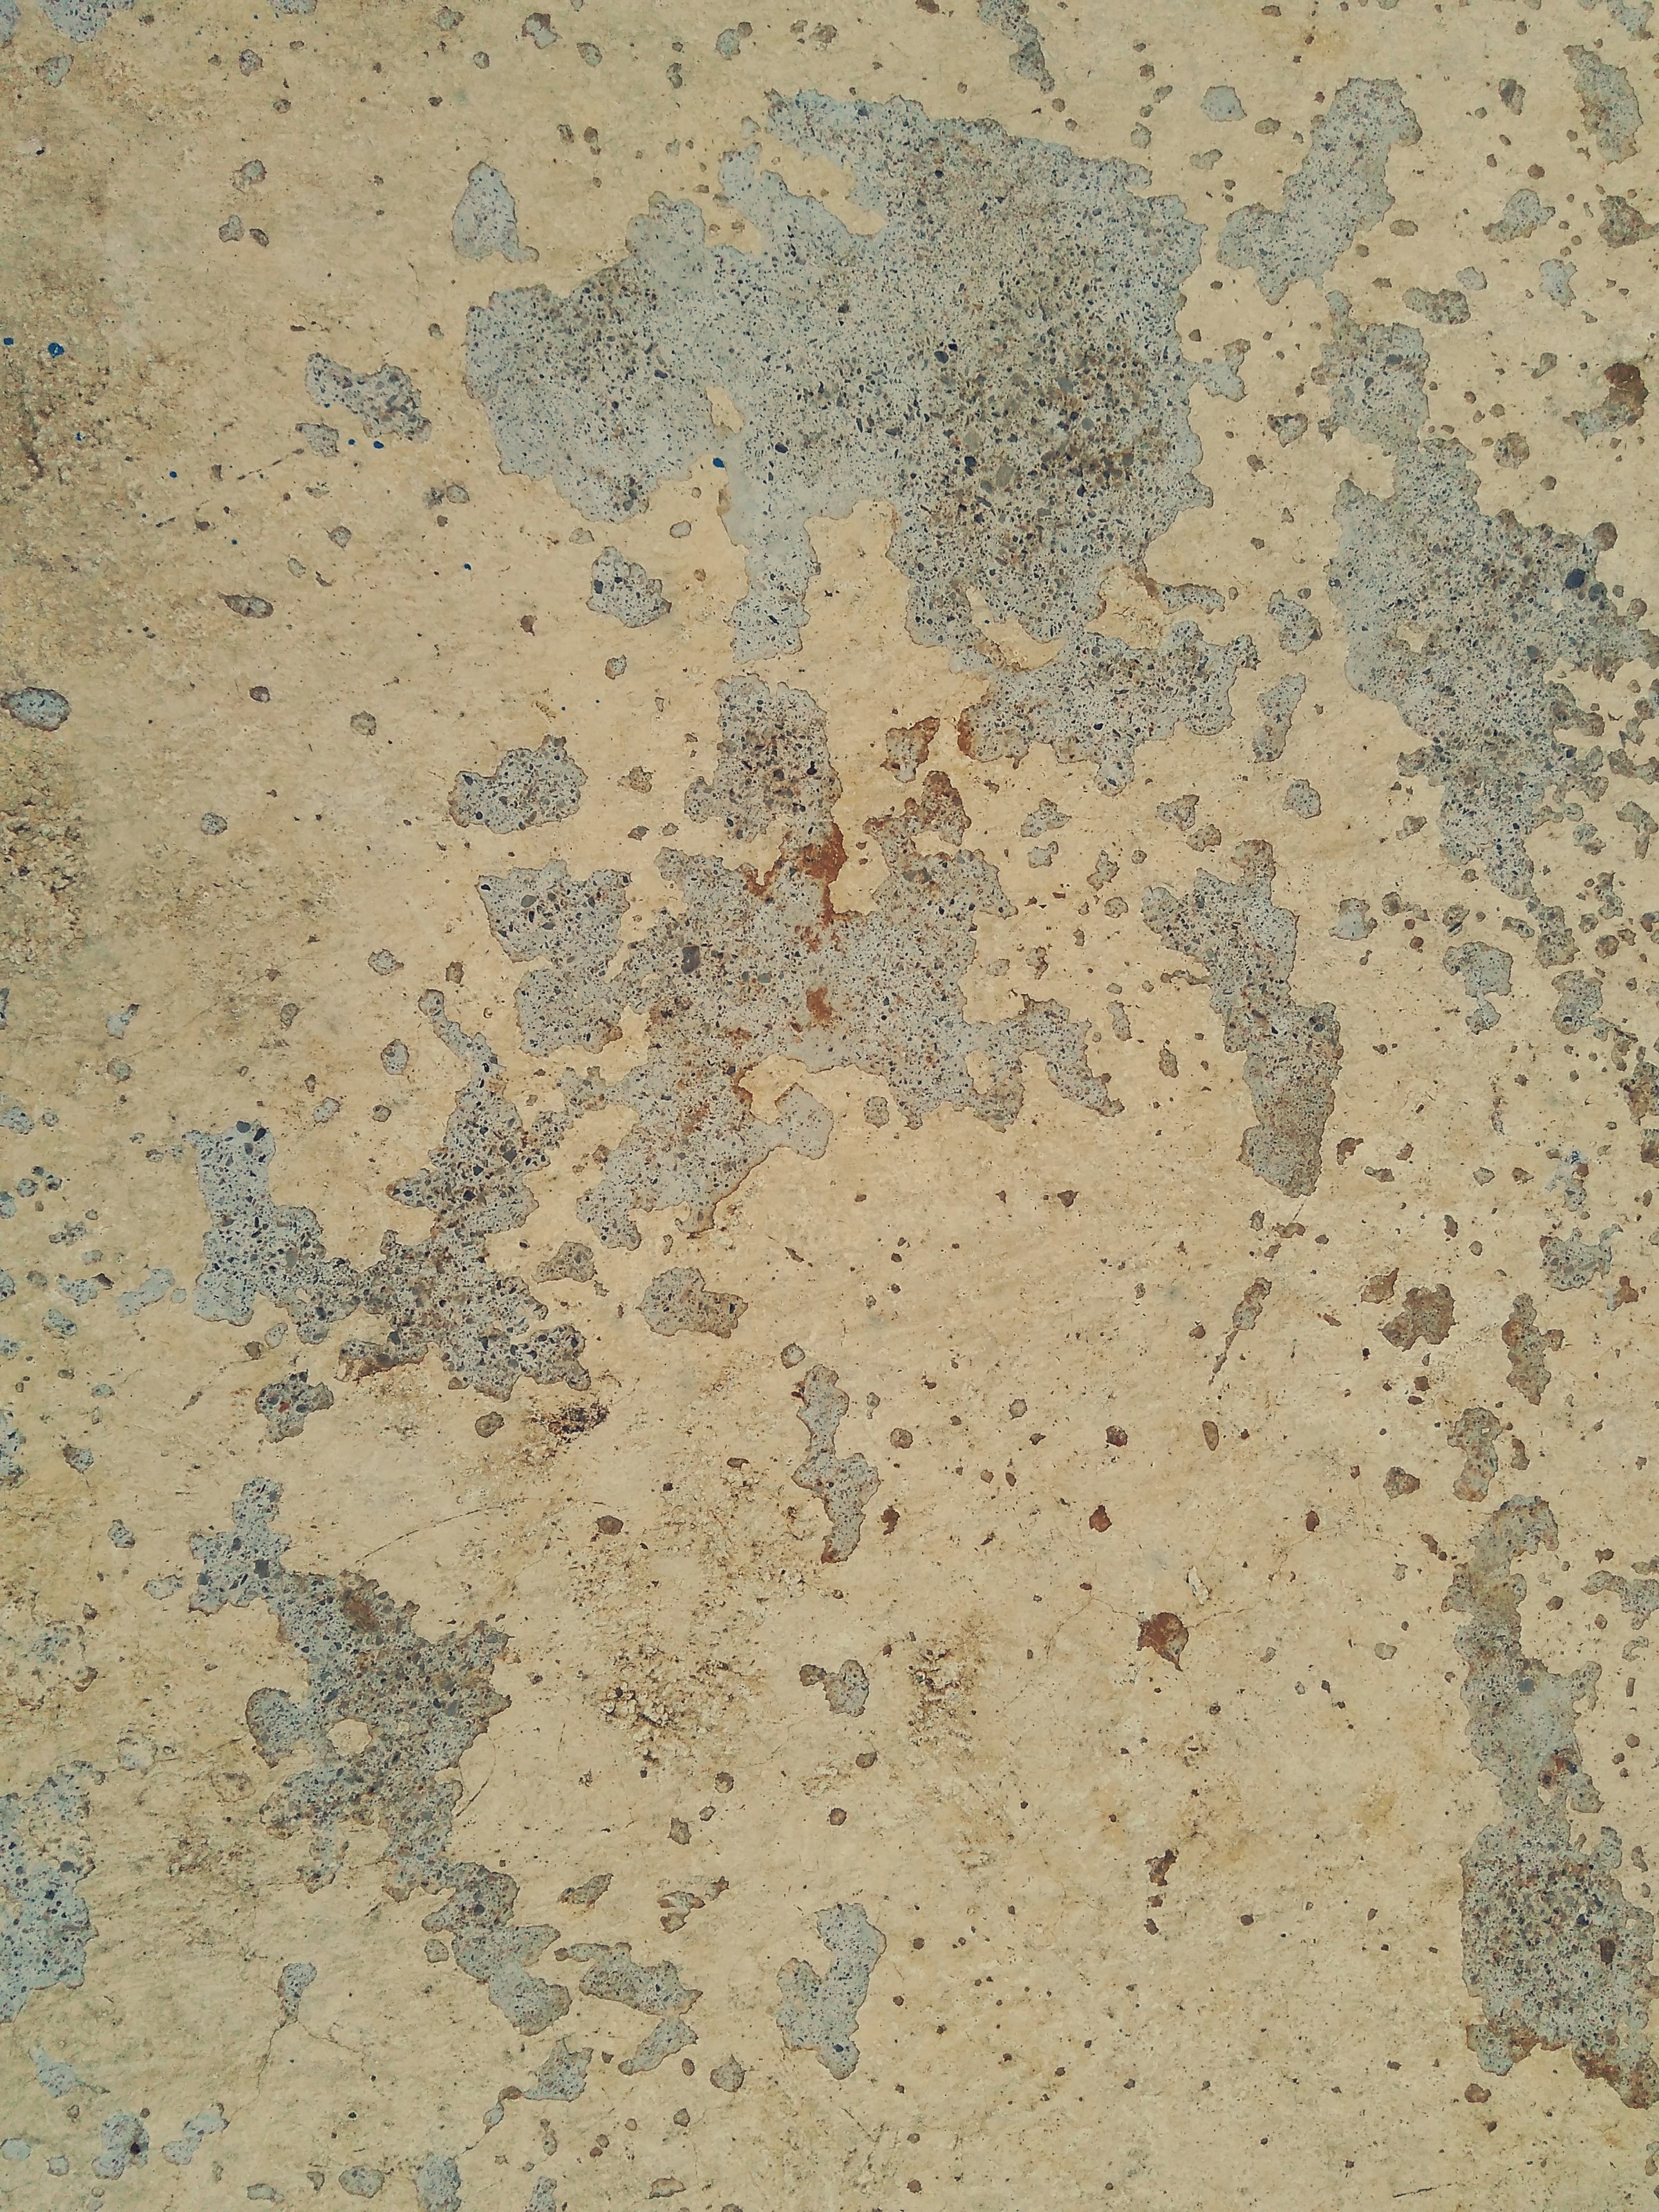
sand, grungy, texture, floor, old, wall, stone, pattern, broken, soil, crack, gray, abandoned, tile, dirty, grunge, rough, material, concrete, surface, cracked, grey, cement, aging, stained, damaged, flooring